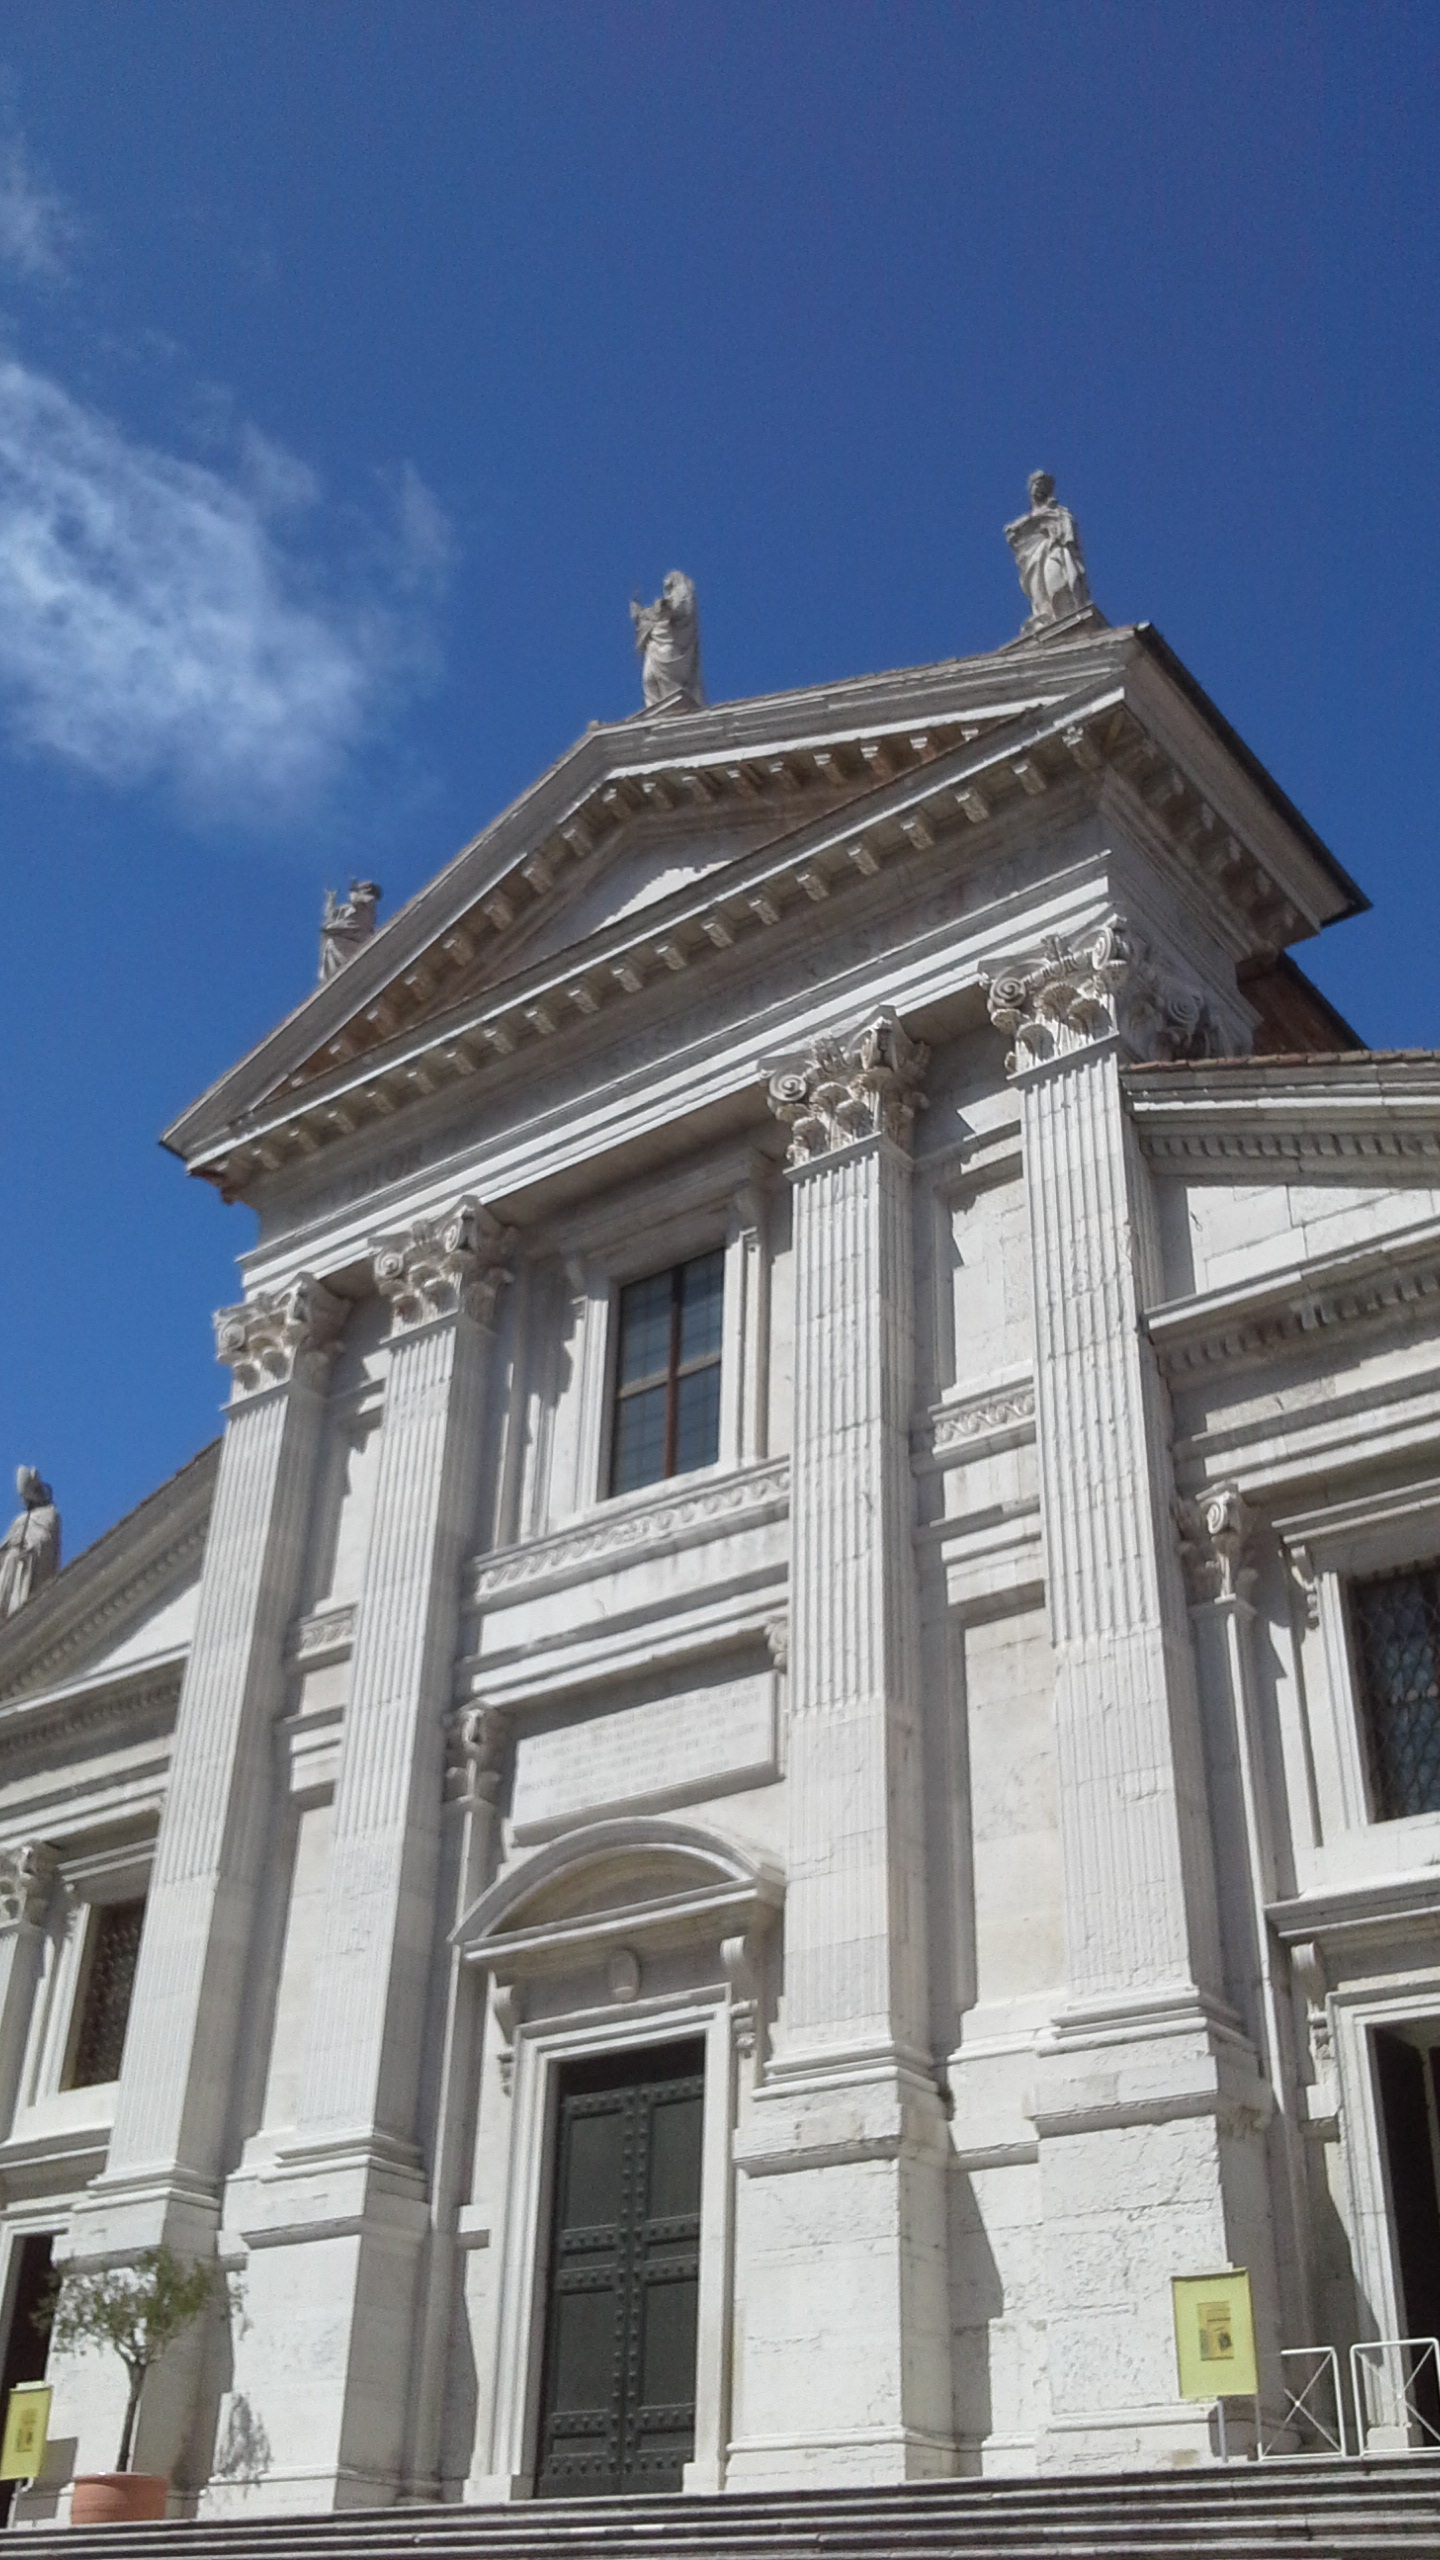
architecture, house, building, downtown, religion, landmark, italy, facade, church, place of worship, synagogue, culture, renaissance, duomo, courthouse, catholicism, classical architecture, urbino